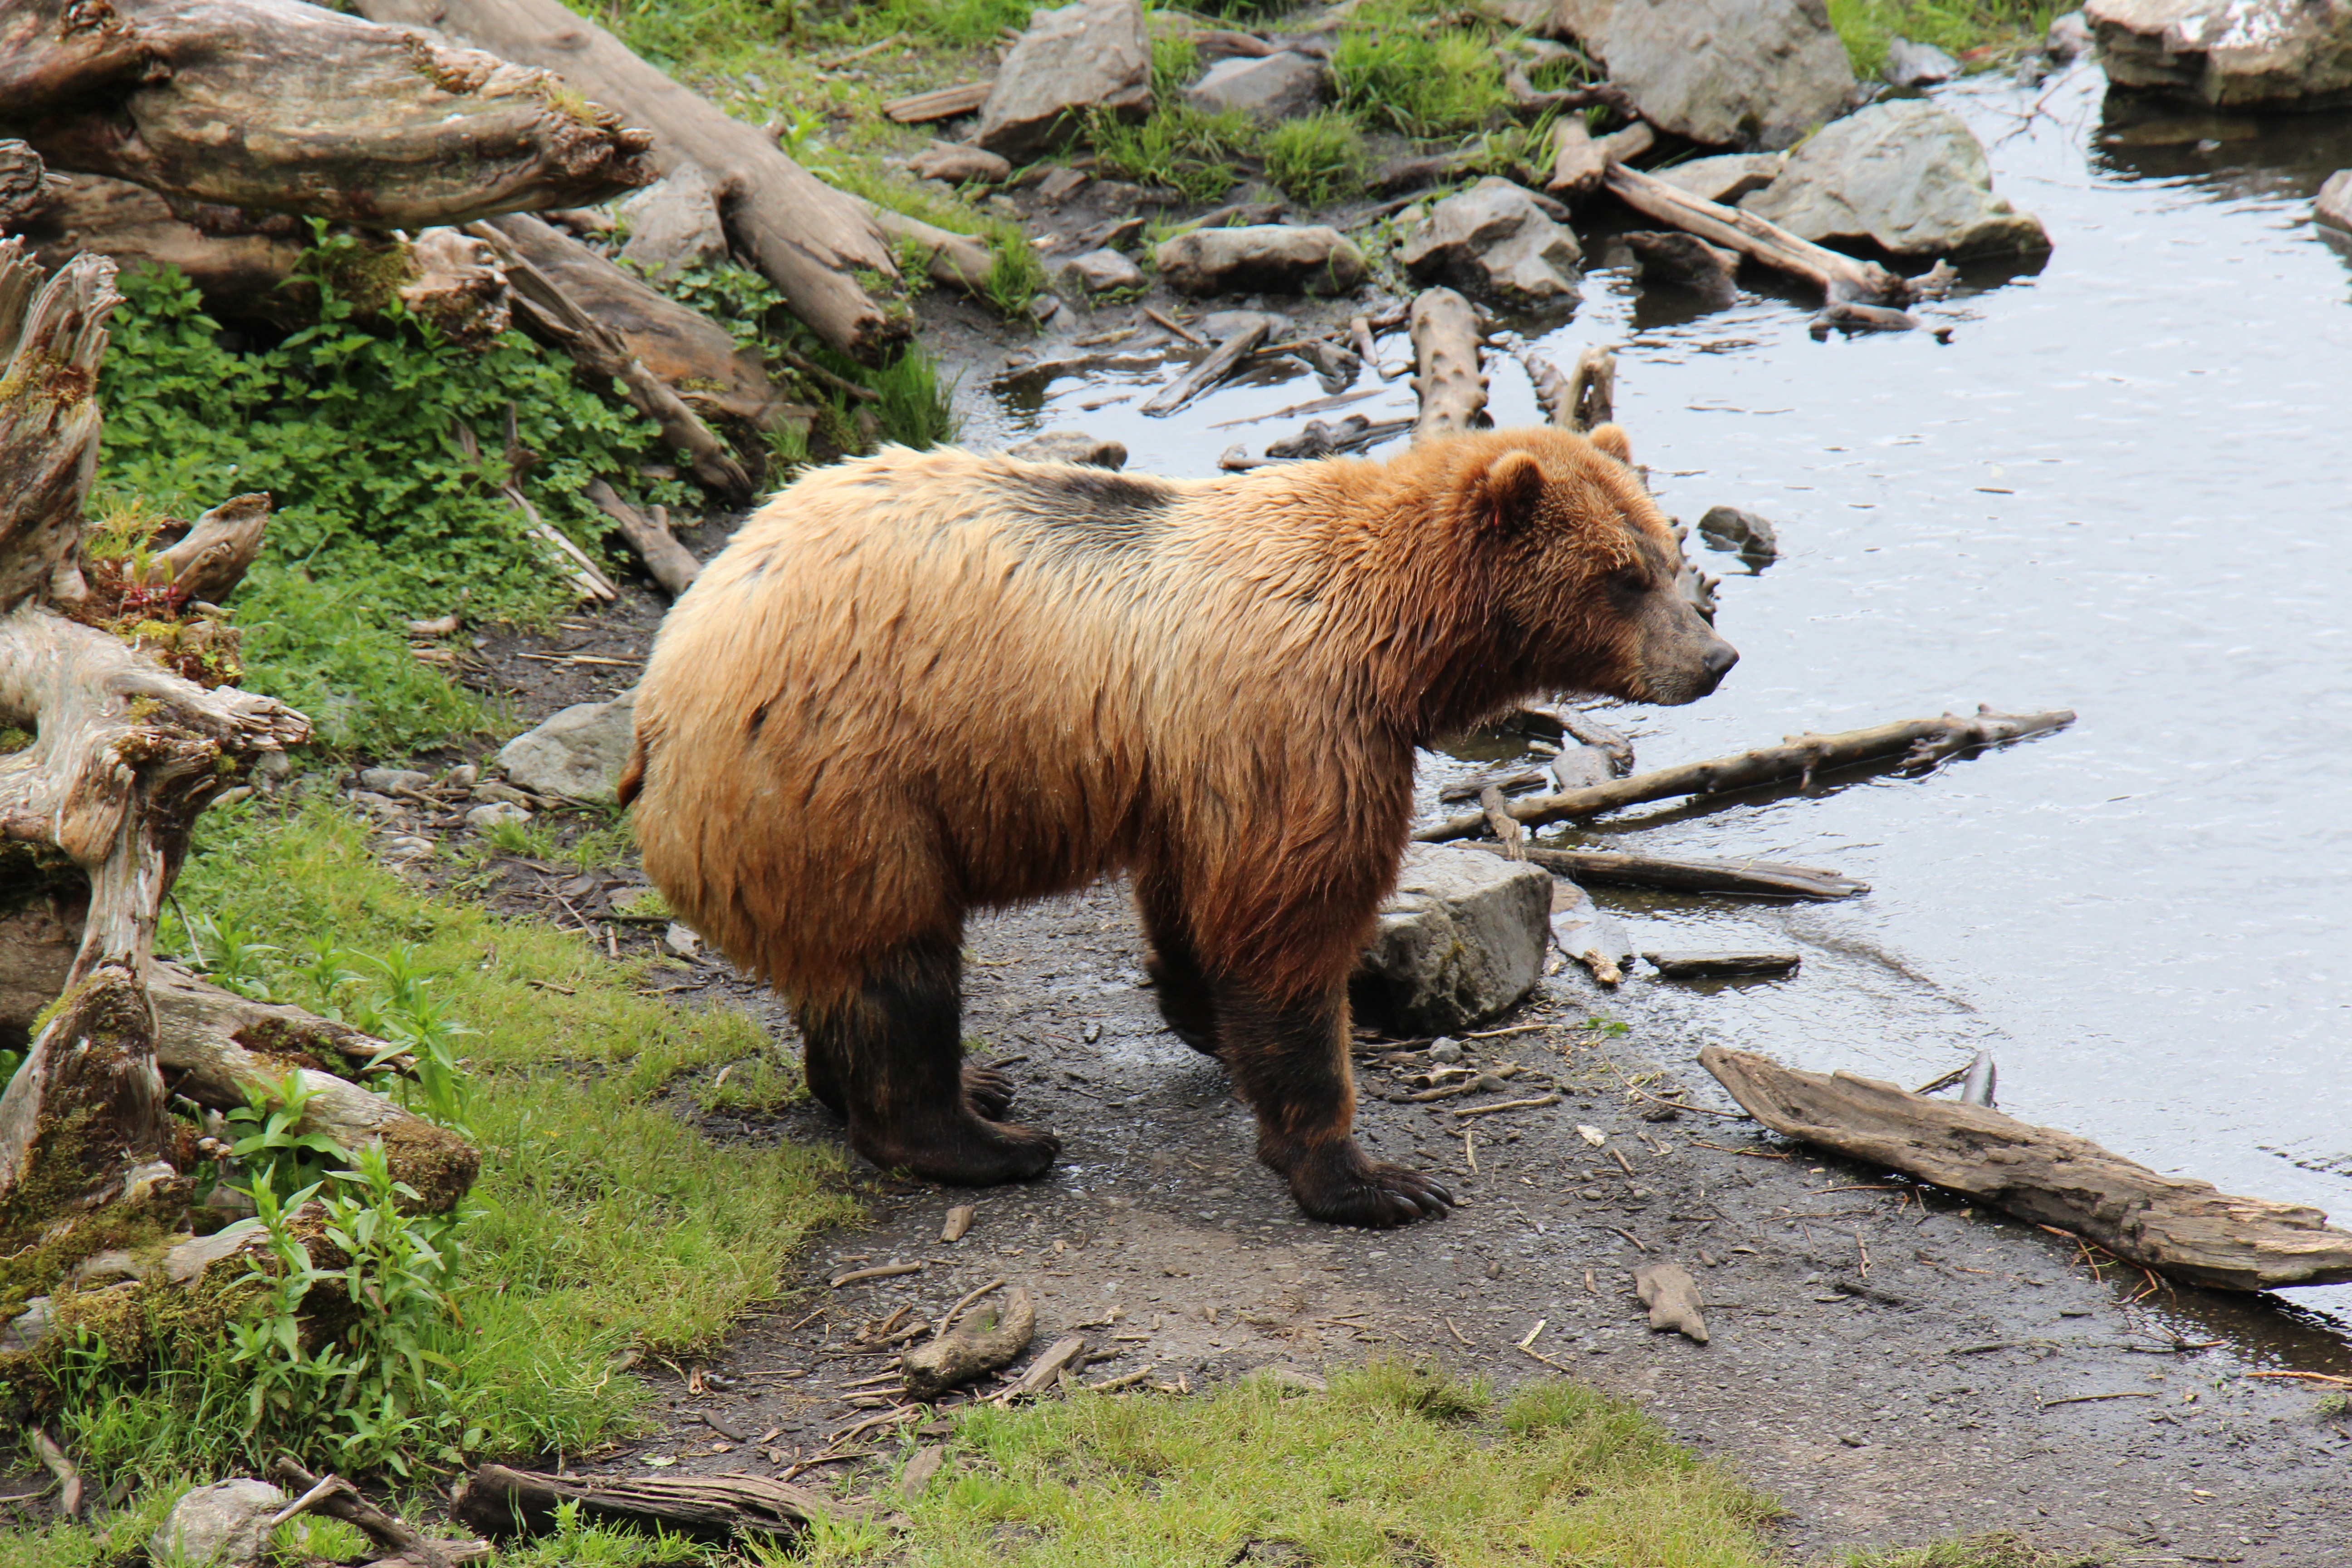
lake, bear, wildlife, zoo, brown, mammal, fauna, brown bear, vertebrate, alaska, grizzly bear